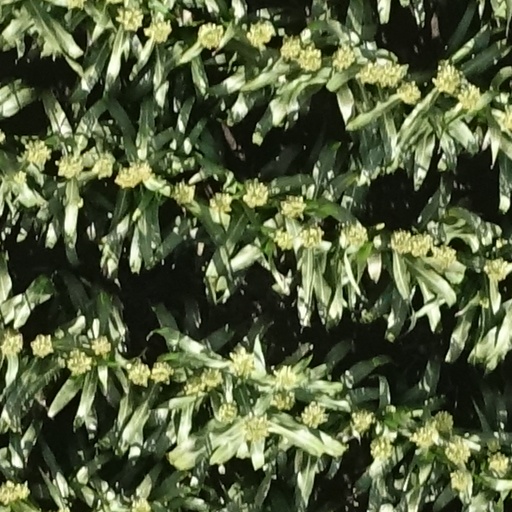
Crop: sorghum